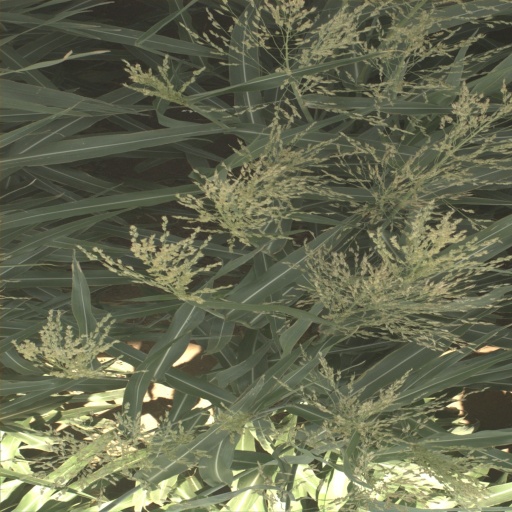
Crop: sorghum